1947 International University Games

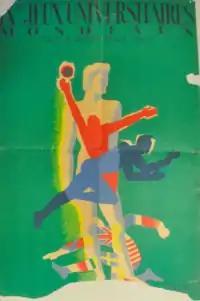
Official poster

The 1947 International University Games were organised by the Confederation Internationale des Etudiants (CIE) and held in Paris, France, between 24 and 31 August. At these games a number of athletic and cycling events were contested.